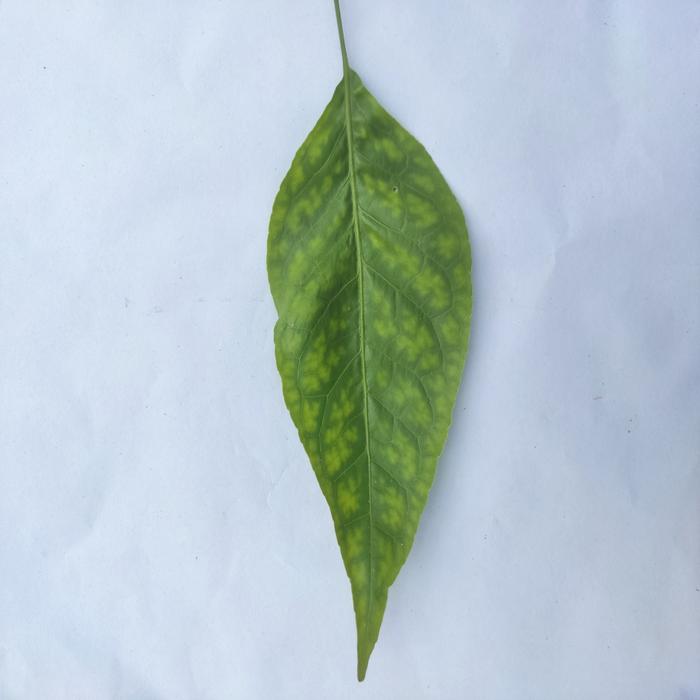
Crop: Aegle Marmelos
Leaf condition: Leaf_Spot